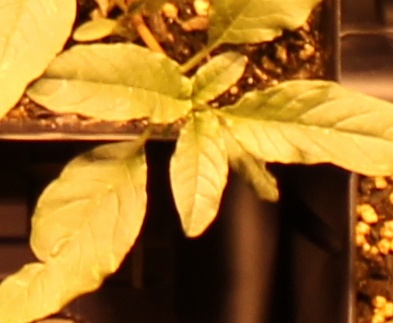
Label: Waterhemp